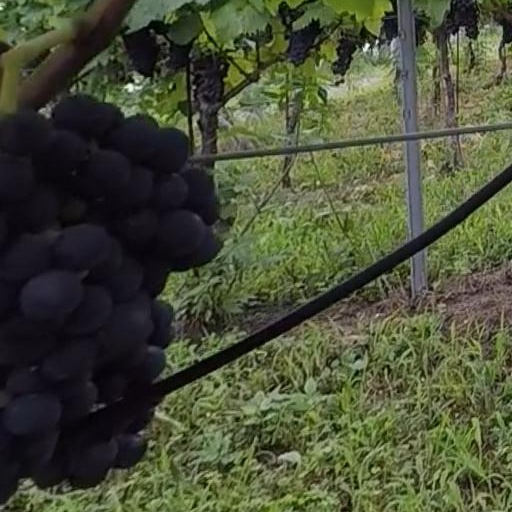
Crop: grape